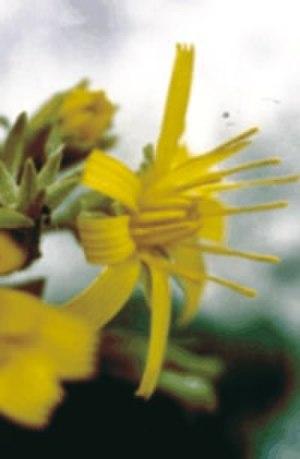
D'après les spécialistes de l'IUCN/SSC, c'est une des espèces les plus menacées de la flore insulaire méditerranéenne. Italiano: In accordo con gli specialisti della IUCN/SSC questa è una delle specie più minacciate della flora insulare mediterranea.